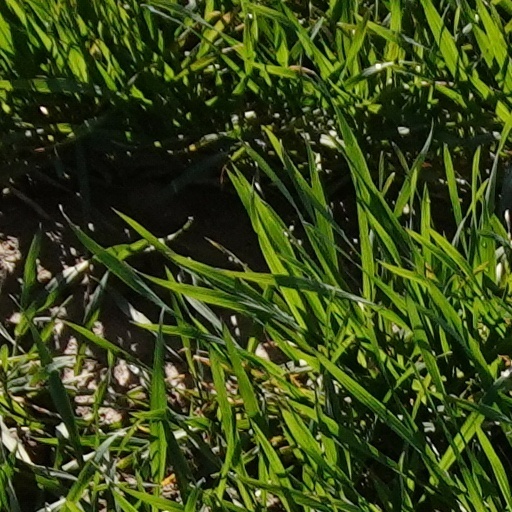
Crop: wheat